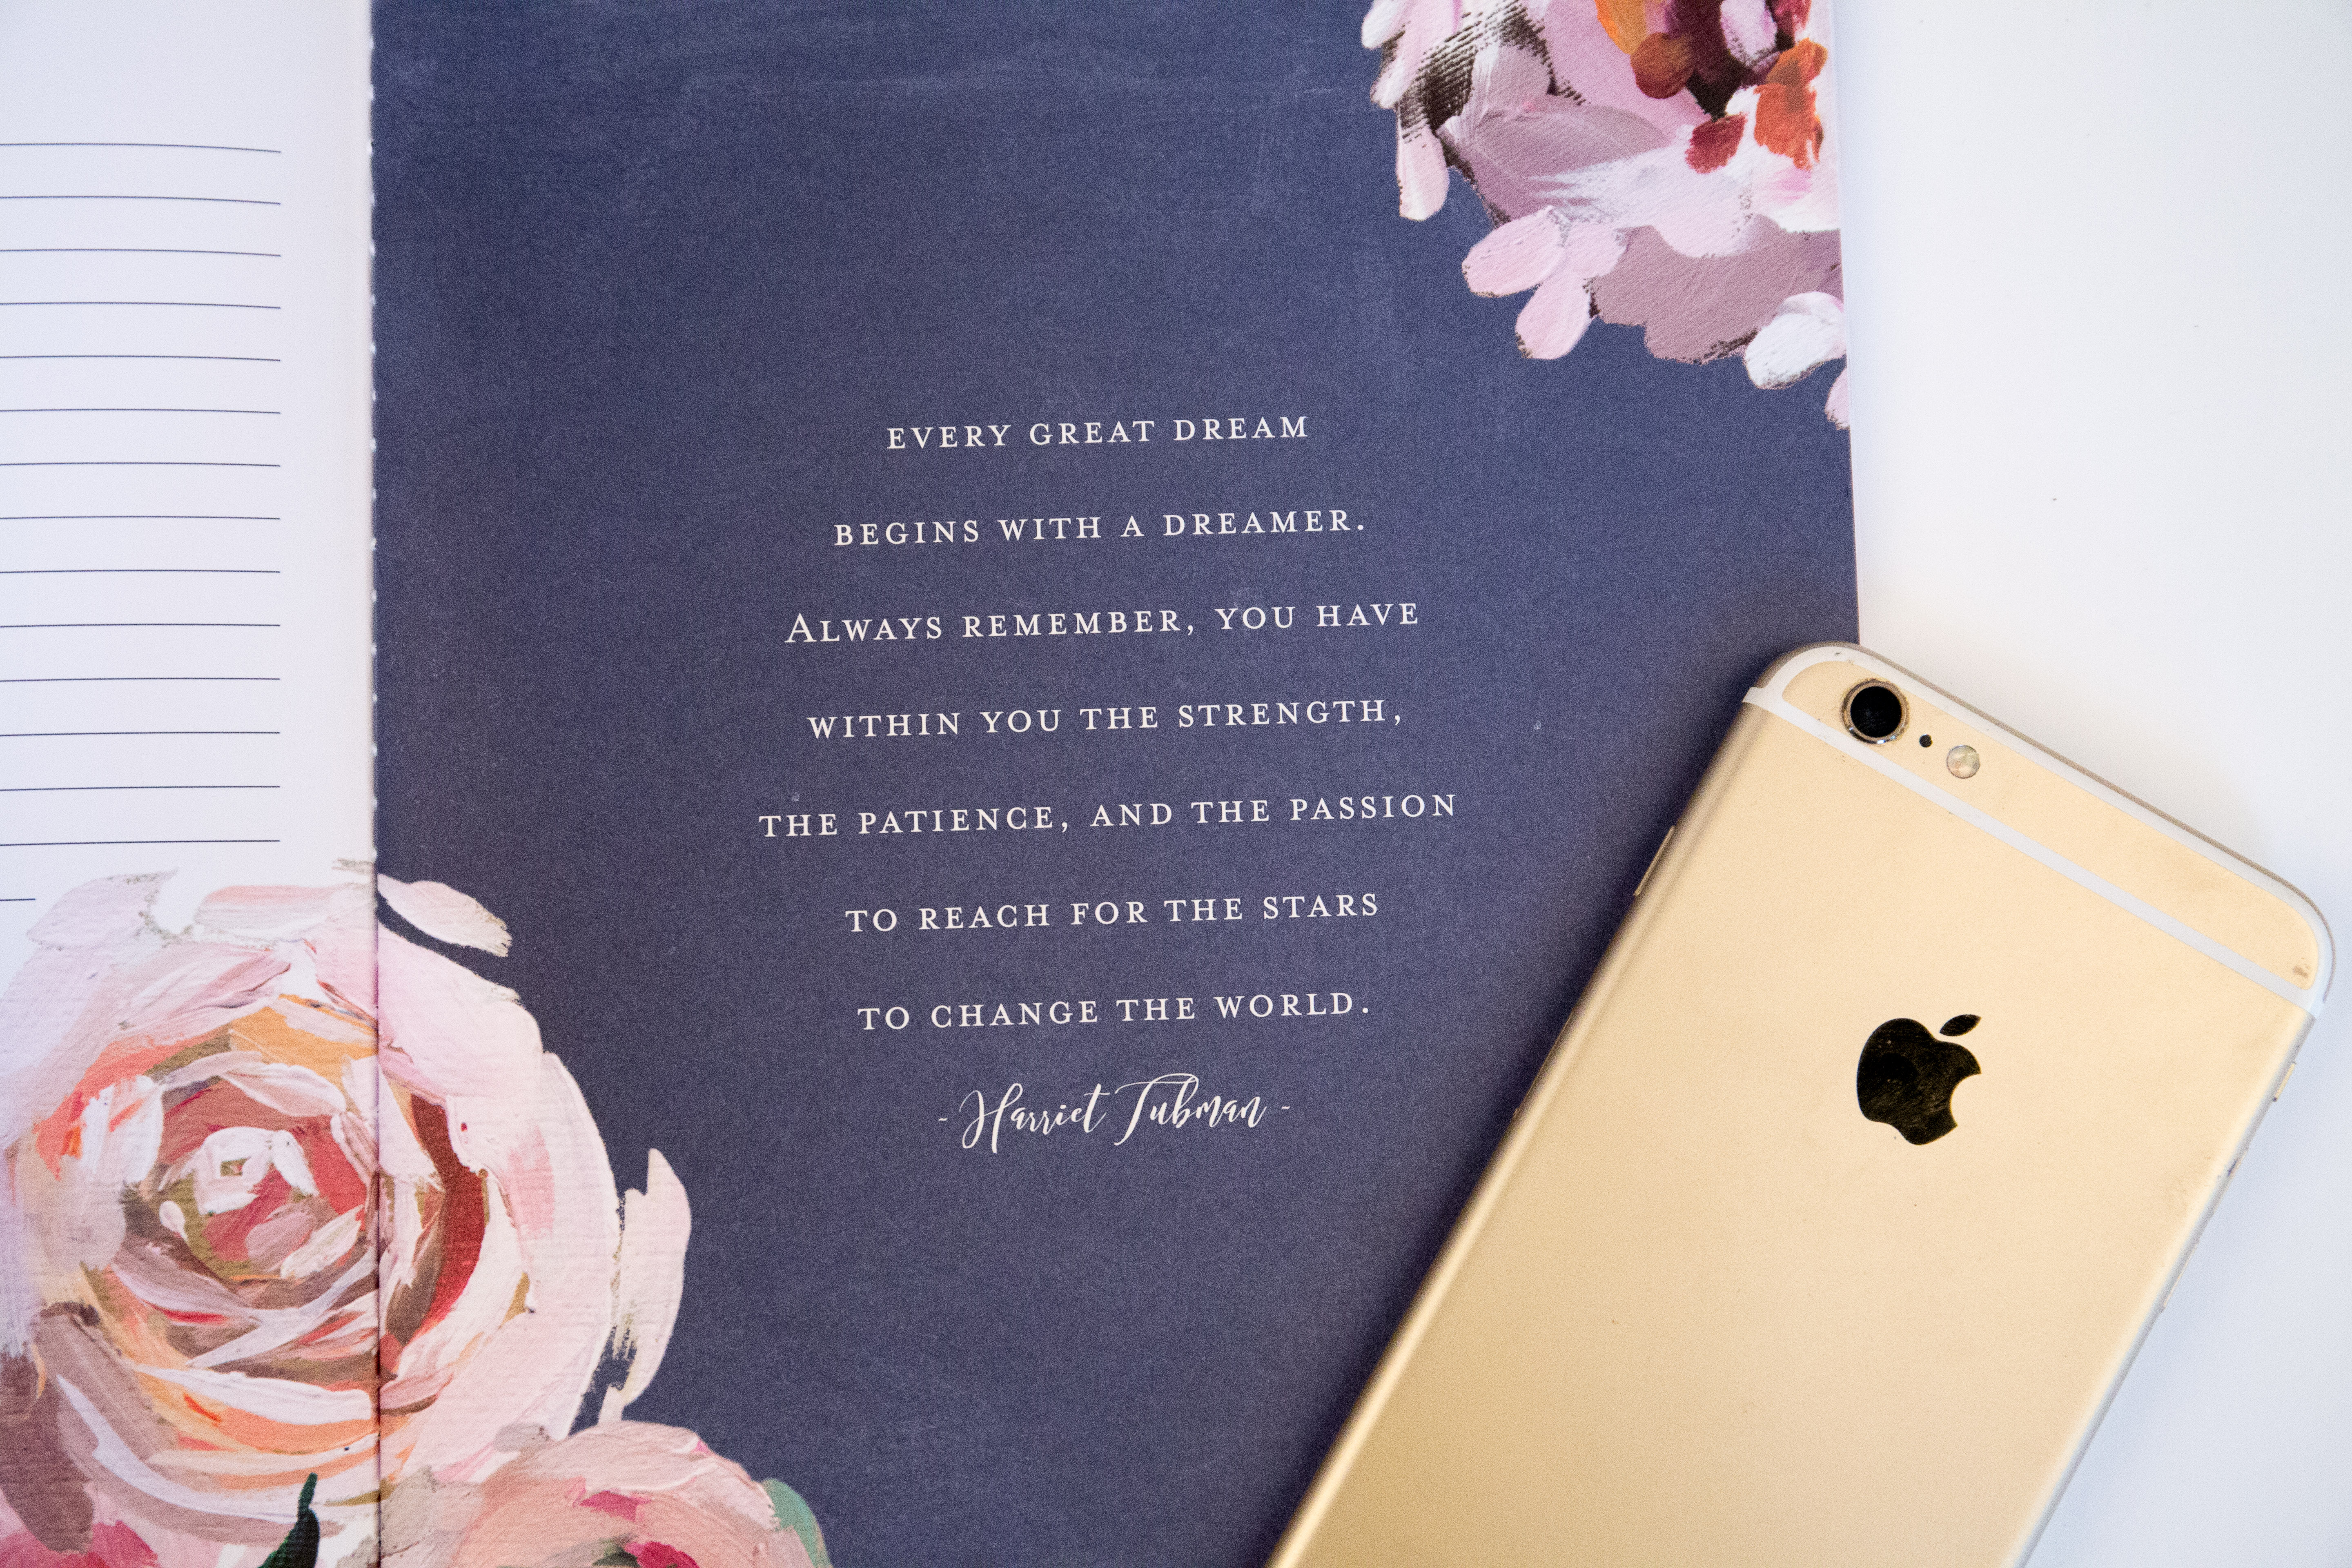
pink, text, font, floral design, flower, plant, illustration, paper, invitation, stationery